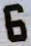
Number: 6